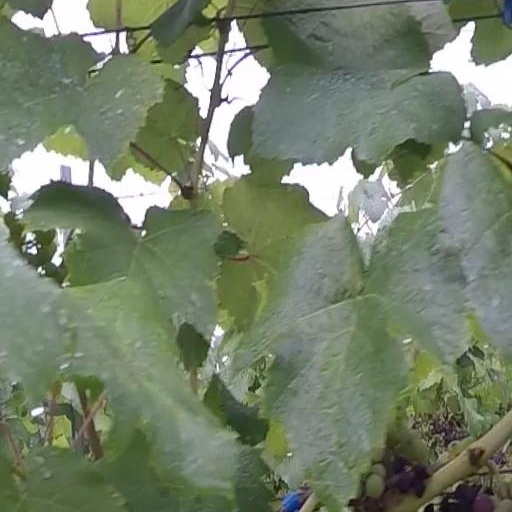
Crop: grape